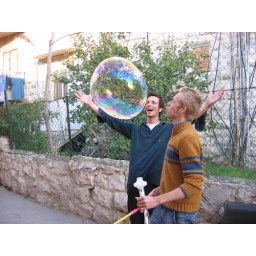
Cute boys near my home 3